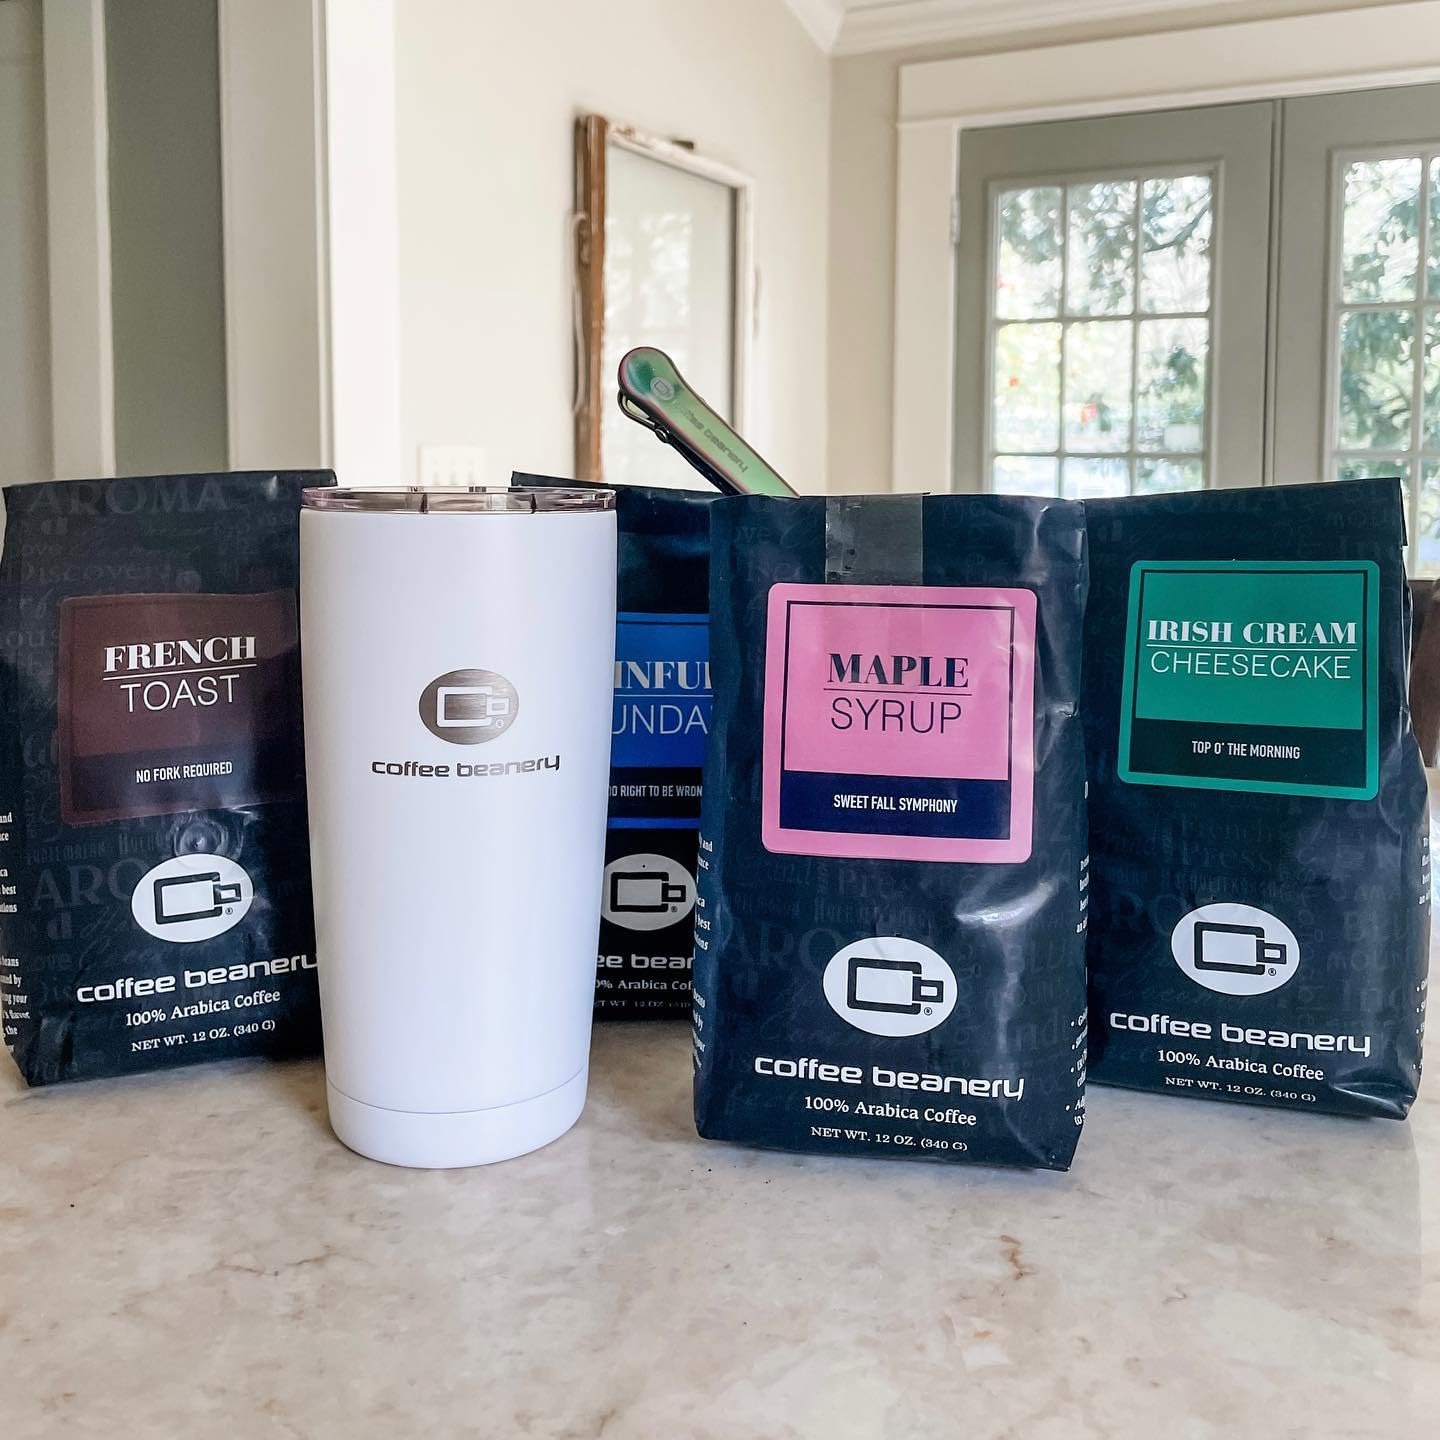
Item Name: Irish Cream Cheesecake Flavored Coffee, Specialty Arabica Coffee, Medium Roast, 12 ounce, Whole Bean
Bullet Point 1: Creamy, rich, & just a wee bit sweet, this blend perfectly captures the delectable flavor of traditional Irish Liqueur. This alcohol-free coffee is perfect for anyone who loves a traditional Irish liqueur.
Bullet Point 2: Guilt Free Flavor: All of our flavored Whole Bean coffee is crafted to give you delicious flavor without the guilt. Our gourmet coffee is keto friendly, sugar-free, lactose-free, gluten-free, zero calorie, and kosher with no artificial sweeteners
Bullet Point 3: Premium Quality: Coffee Beanery uses only the highest-grade arabica coffee beans. Only 3% of the world’s arabica bean crop qualifies as Specialty Coffee, and that’s exactly what you will find here
Bullet Point 4: The Perfect Roast: We roast each batch of Arabica coffee beans to the peak of each variety’s potential. So, you now have the best beans & blends, with the best possible roast to brew the perfect cup of coffee
Bullet Point 5: Family Owned: Established in 1976, Coffee Beanery is a family owned business. Coffee is more than coffee to us…it is our passion. It is a difference you can taste.
Bullet Point 6: How to Brew the Perfect Cup of Coffee: Start with fresh coffee beans, use fresh cold filtered-water. We recommend 1 to 2 TBSP per 6oz cold water for regular strength. Serve immediately after brewing!
Product Description: Creamy, rich, & just a wee bit sweet, this blend perfectly captures the delectable flavor of traditional Irish Liqueur. This alcohol-free coffee is perfect for anyone who loves a traditional Irish liqueur. We take great pride in our coffee; all our flavored coffees are hand flavored after roasting using only the finest ingredients. Taste the flavor without the guilt! Our flavorings are Sugar-Free, Lactose-Free, and Gluten-Free. Our flavorings add 0 calories. Coffee Beanery Coffee’s are a great gift for anyone who loves: Whole Bean coffee medium roast, flavored coffee Whole Bean, flavored Whole Bean coffee, Whole Bean coffee flavored, medium roast coffee, gourmet coffee, coffee Whole Bean medium roast, medium roast Whole Bean coffee, cherry coffee, specialty coffee, arabica coffee Whole Bean, michigan cherry coffee, Whole Bean flavored coffee, keto coffee, sugar free coffee.
Value: 12.0
Unit: Ounce

Price: 15.99